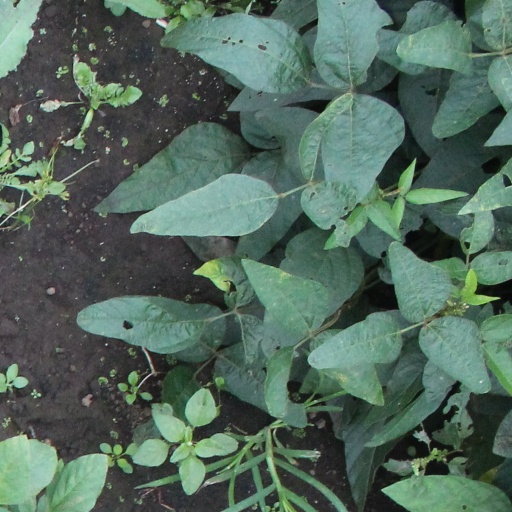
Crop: soybean